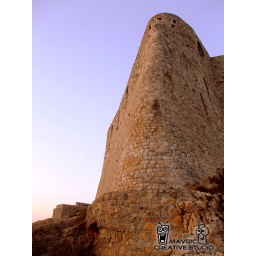
Old Town of Ulqin, one of the oldest castle in adriatic coast